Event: Typhoon Ruby
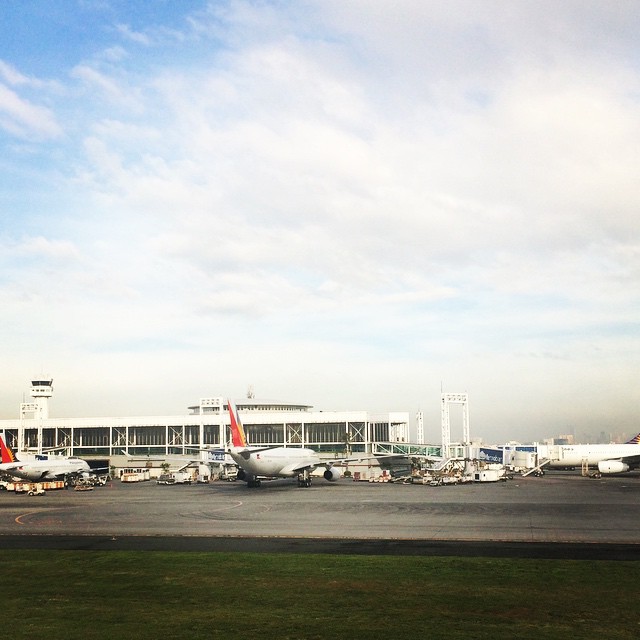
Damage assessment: no_damage